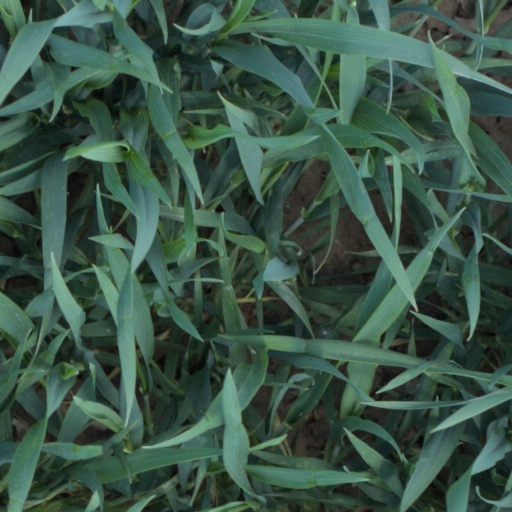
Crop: wheat